Pride parade

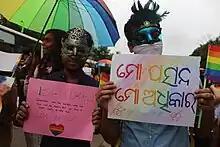
Participants of Bhubaneswar Pride Parade, 2018

On 26 June 2021, the LGBT community in Malawi held its first Pride Parade. The parade was held in the country's capital city, Lilongwe.